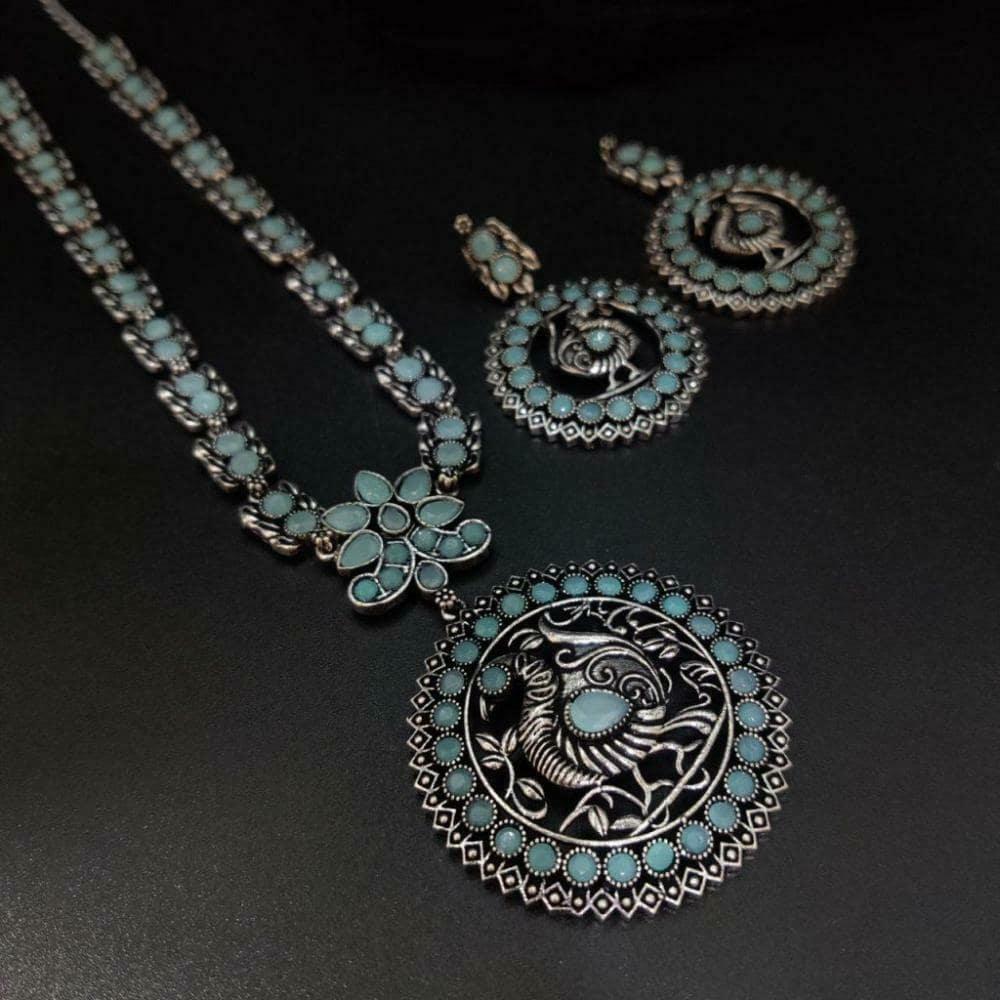
Royale Diva Stone Work Oxidised Peacock Necklace Set
Type: Necklaces
Brand: Royale Diva
Price: Rs. 425
 Introducing our magnificent Oxidised Trishul Necklace, a symbol of strength, spirituality, and style. This exquisite piece of jewelry captures the essence of ancient Indian traditions while embracing contemporary design elements.
Features: PACKAGE INCLUDES : 1 Pcs of Necklace 2 Pcs of Earrings , Size- One Size ,Best for Gifting and for personal Use, combine it with matching dress and be the limelight of every Occasion
Included: 1 Box